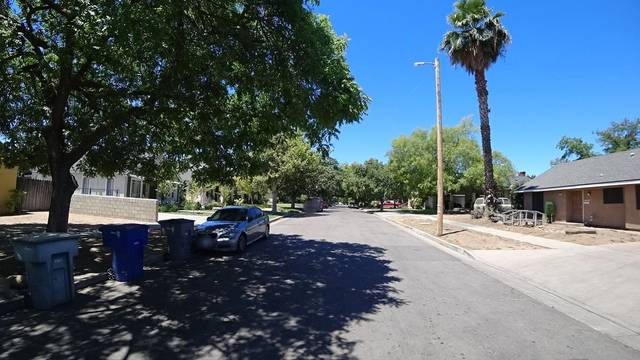
Region: Colombia
Coordinates: 36.779, -119.802